God Mazinger

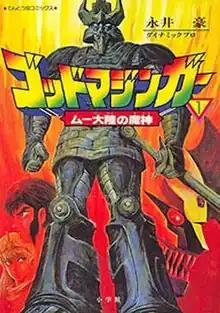
Cover of "God Mazinger" volume 1 (1984)

, also known as , is an anime, manga and novel series created by manga artist Go Nagai. The anime aired on Japanese TV from to in the network Nippon Television with 23 episodes. It is given the international title Space Adventure: The Deity on the official TMS website. The manga was originally published in tankōbon format by Shogakukan in 4 volumes in 1984. The novelization was published in 1984 and lasted 10 volumes. The three of them share the same basic premise but have a different story.